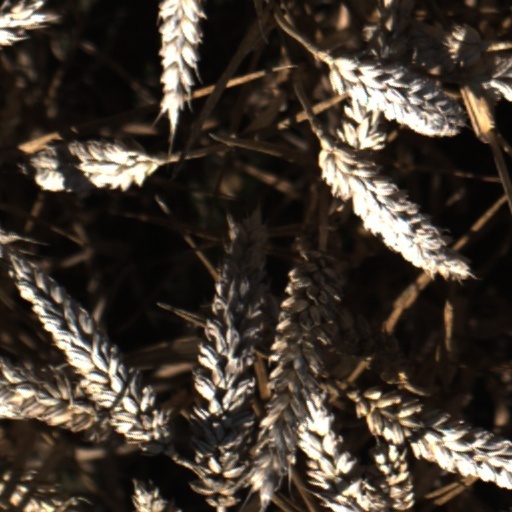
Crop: wheat